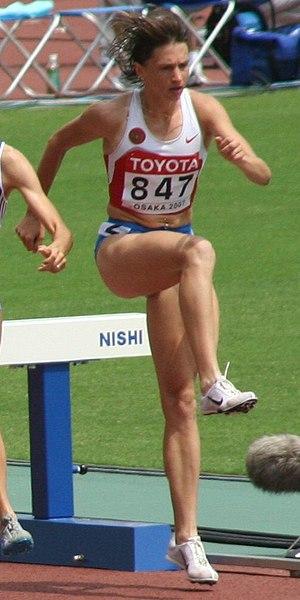
Yekaterina Guennadievna Volkova, née le 16 février 1978 à Jeleznogorsk, est une athlète russe spécialiste des courses de demi-fond.